4th Operations Group

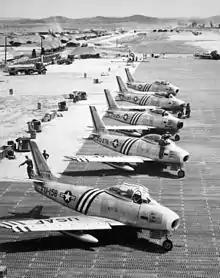
4th Fighter-Interceptor Group North American F-86 Sabres, South Korea, 1951

The 4th Fighter Group was inactivated at Camp Kilmer, New Jersey, on 10 November 1945. The unit was reactivated at Selfridge Field, Michigan, 9 September 1946, as the United States began to rearm due to Cold War pressures.